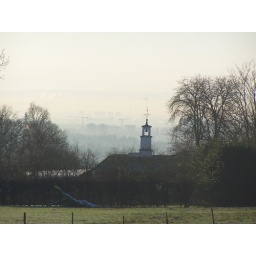
romford and dagenham misty with bower house in the fore ground taken from the green at havering atte bower